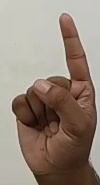
ASL sign: 1